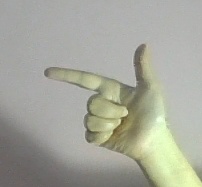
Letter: yaa